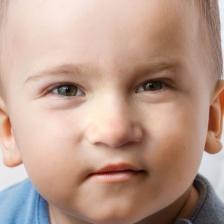
Label: faces